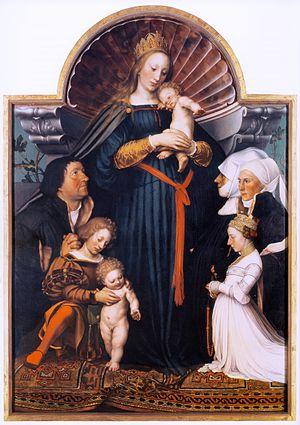
La Vierge à l'Enfant entre saint Jacques et saint Dominique présentant les donateurs et leur famille, également appelée La Vierge de Jacques Floreins, est un tableau du peintre primitif flamand Hans Memling, réalisé vers 1485-1490. Huile sur panneau en bois, il mesure 160 cm × 130,3 cm. Provenant du legs de la comtesse Duchâtel, il est actuellement exposé au Musée du Louvre, à Paris.